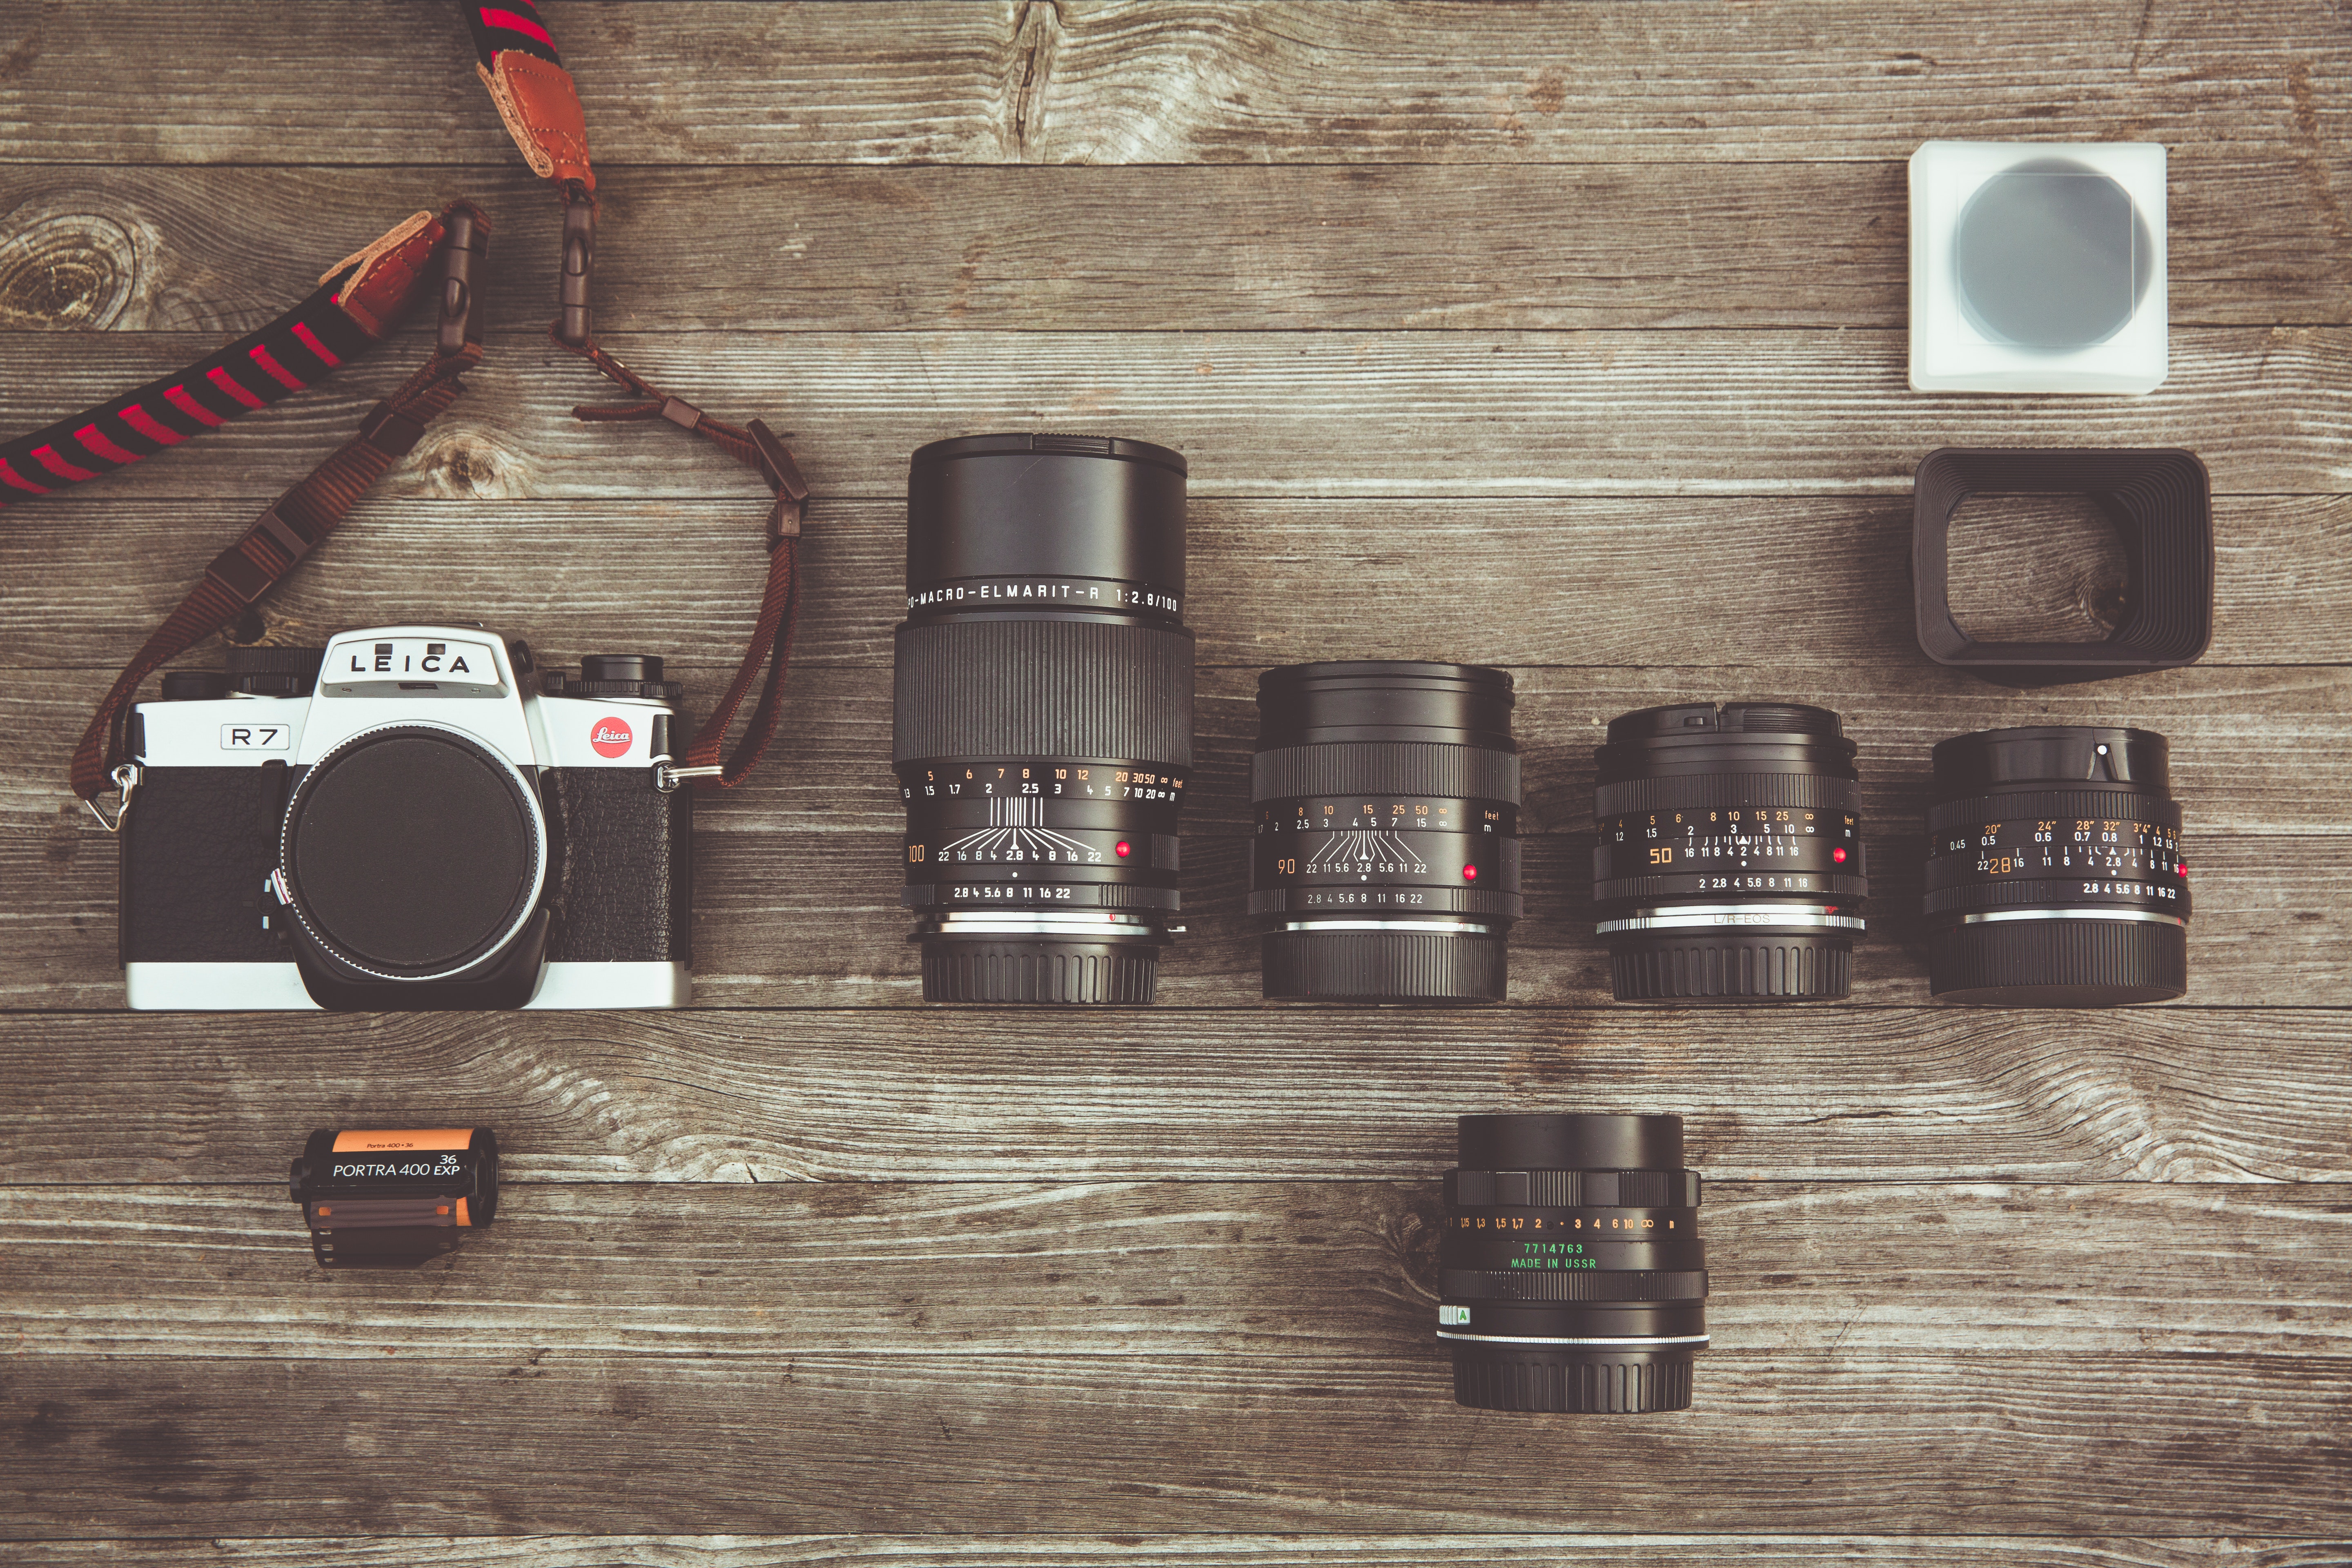
camera lens, single lens reflex camera, lens, photography, product, cameras optics, digital slr, camera accessory, camera, mirrorless interchangeable lens camera, reflex camera